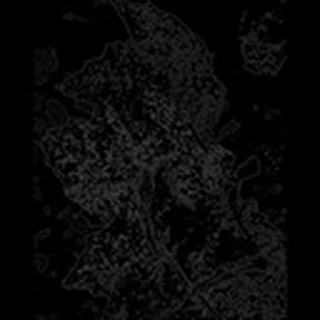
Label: cotton_powdery_mildew